Jacques Morel (artist)

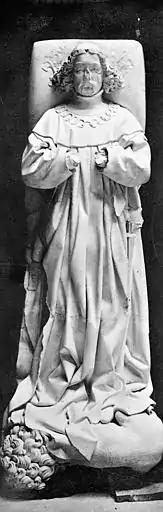
"Recumbent figure of Charles I, Duke of Bourbon" by Jacques Morel, abbey church of Souvigny

Morel was a widely traveled and prolific artist, and head of the Morel family of artists. His nephew was Antoine Le Moiturier. He was named Master of the Works of Lyon Cathedral in 1418 and was contracted to execute an elaborate tomb for a cardinal there in 1420 (destroyed 1562).